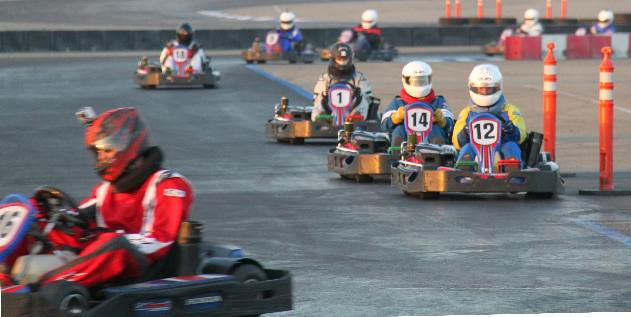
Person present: Yes